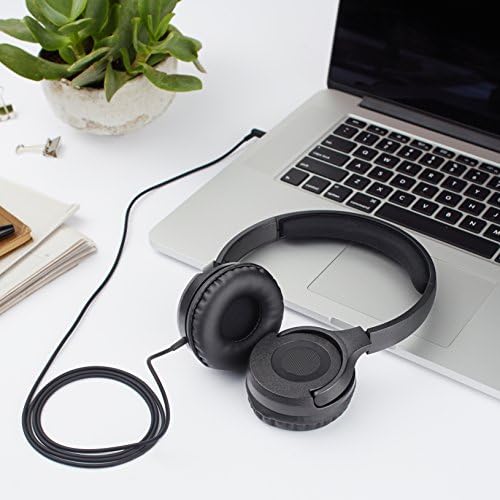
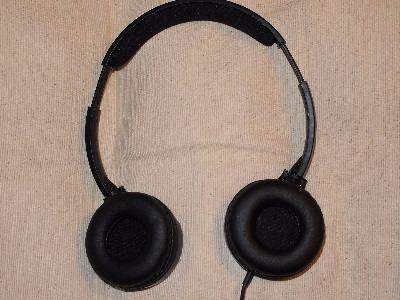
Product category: headphones
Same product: yes